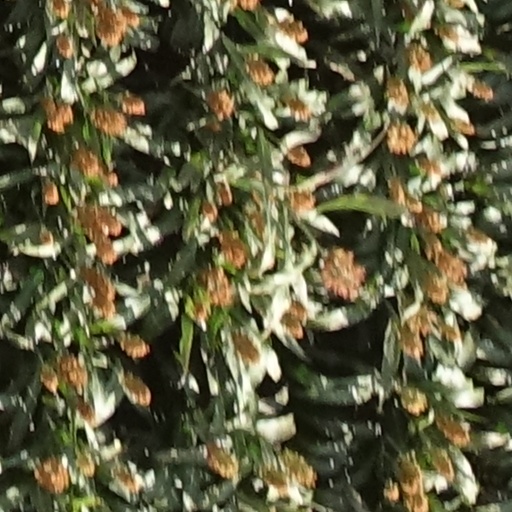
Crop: sorghum